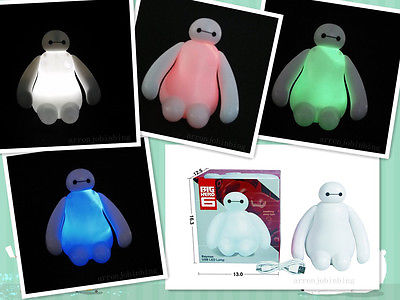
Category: lamp